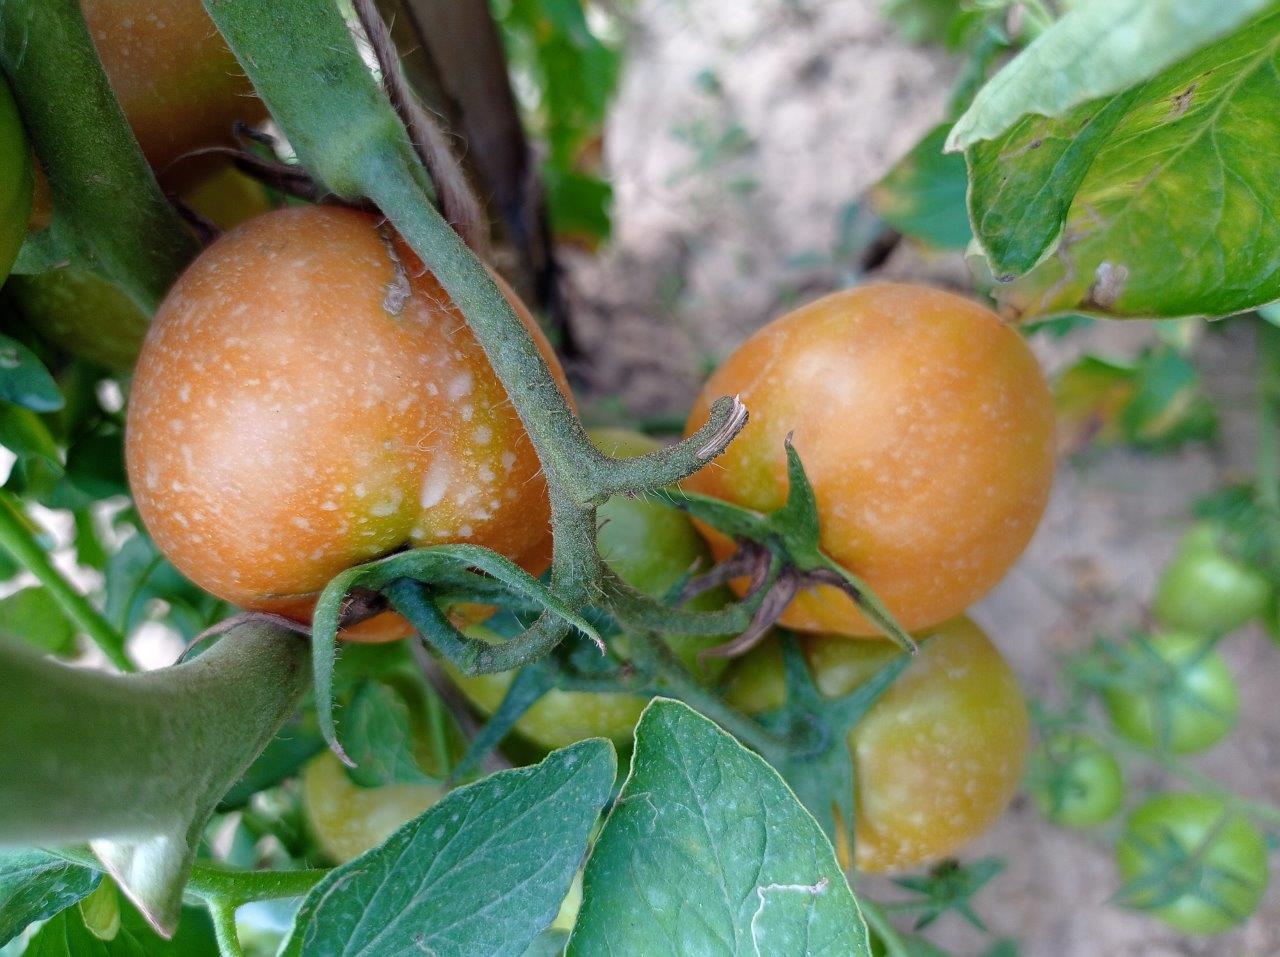
Maturity: Mature